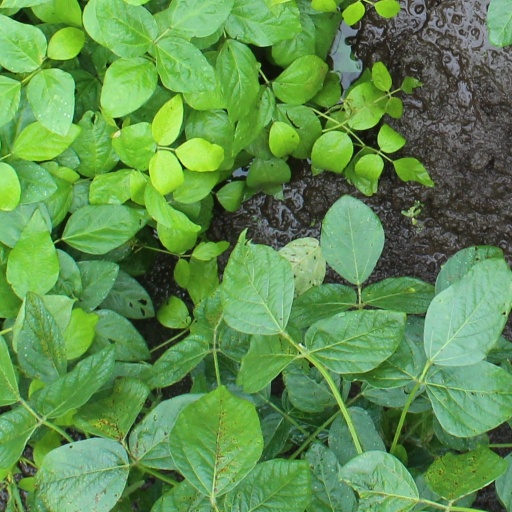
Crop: soybean